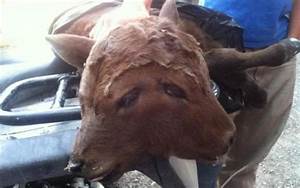
Label: mucca